Princess Marie Louise of Schleswig-Holstein

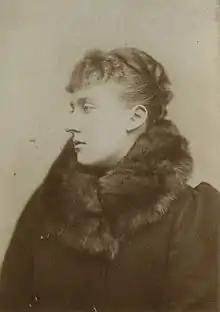
Princess Marie Louise in the 1890s

After the annulment, Princess Marie Louise devoted herself to charitable organisations and patronage of the arts. She inspired the creation of Queen Mary's Dolls' House to showcase the work of British craftsmen. She established the Girl's Club in Bermondsey that served as a hospital during World War I. She was also active in the work of the Princess Christian Nursing Home at Windsor. She took part in all official occasions of the royal family, including coronations and funerals and processed as a Princess of the Blood Royal at events such as the coronation of George VI and the carriage procession for Princesses of the Blood Royal at the coronation of Elizabeth II.